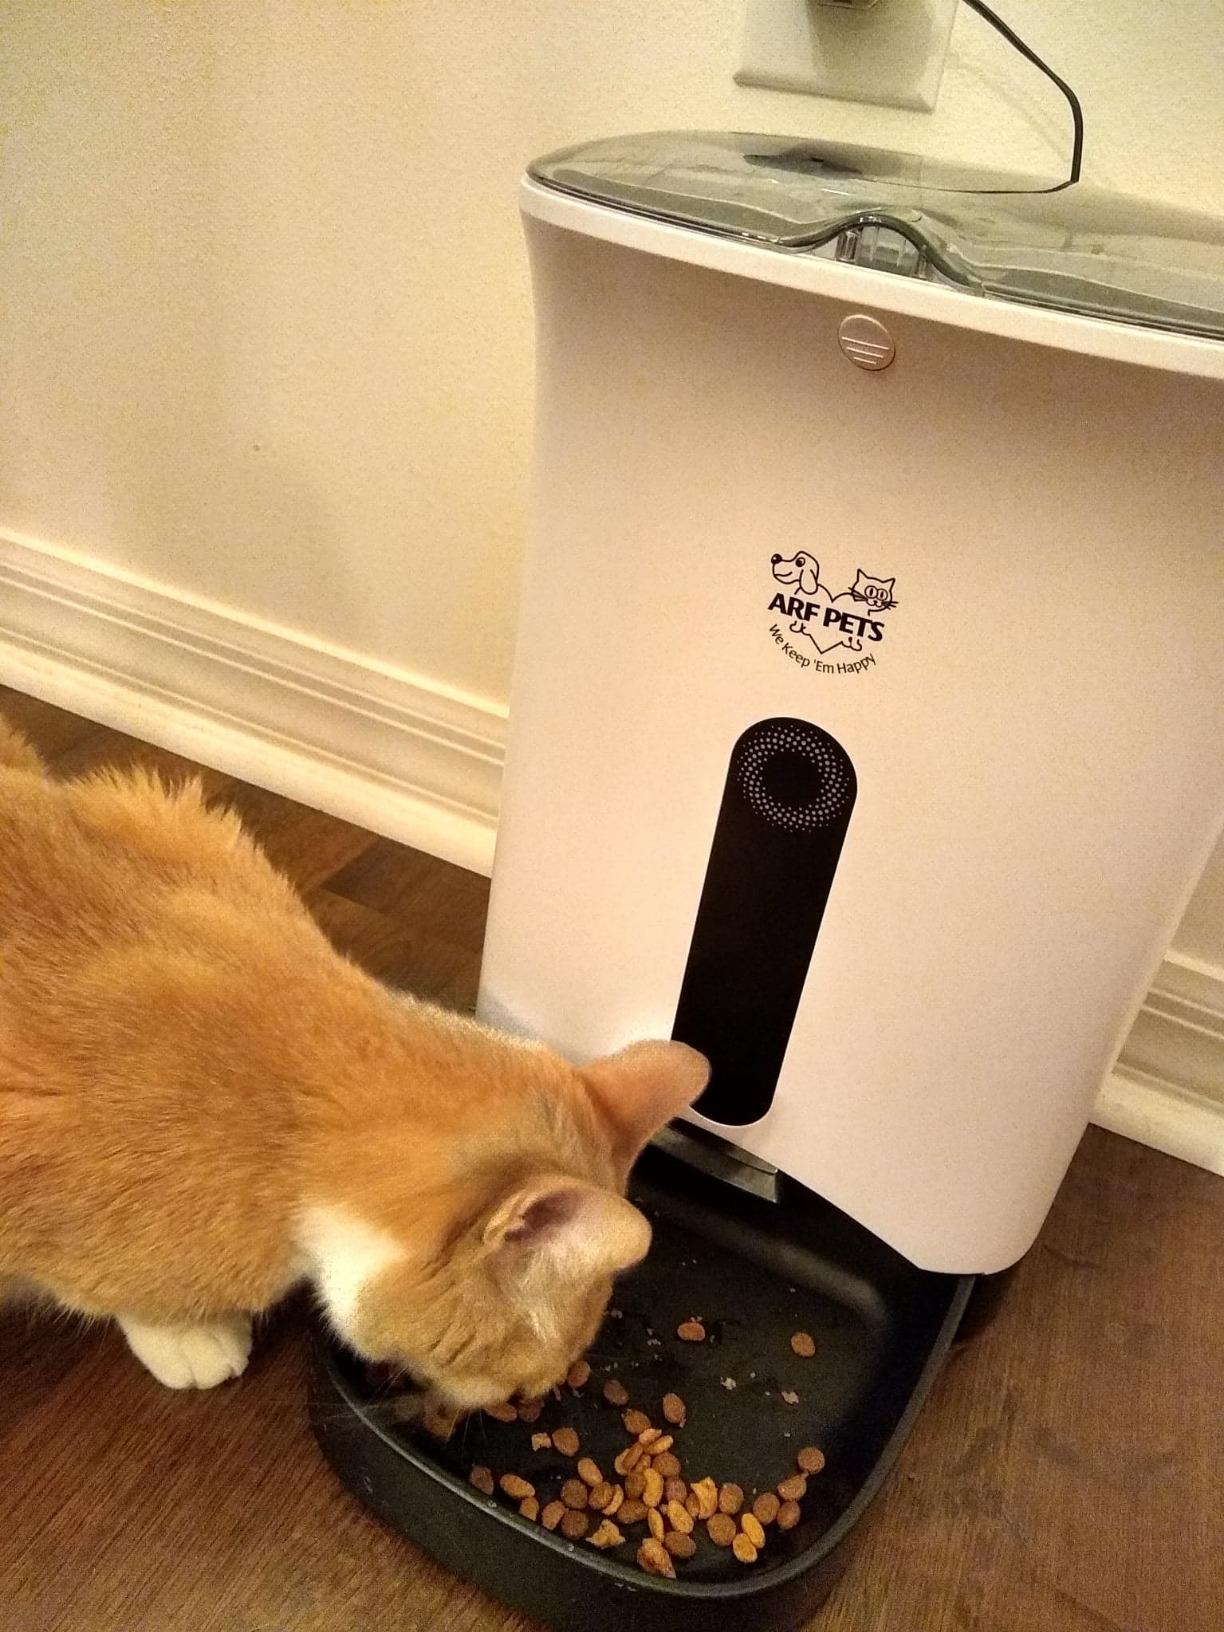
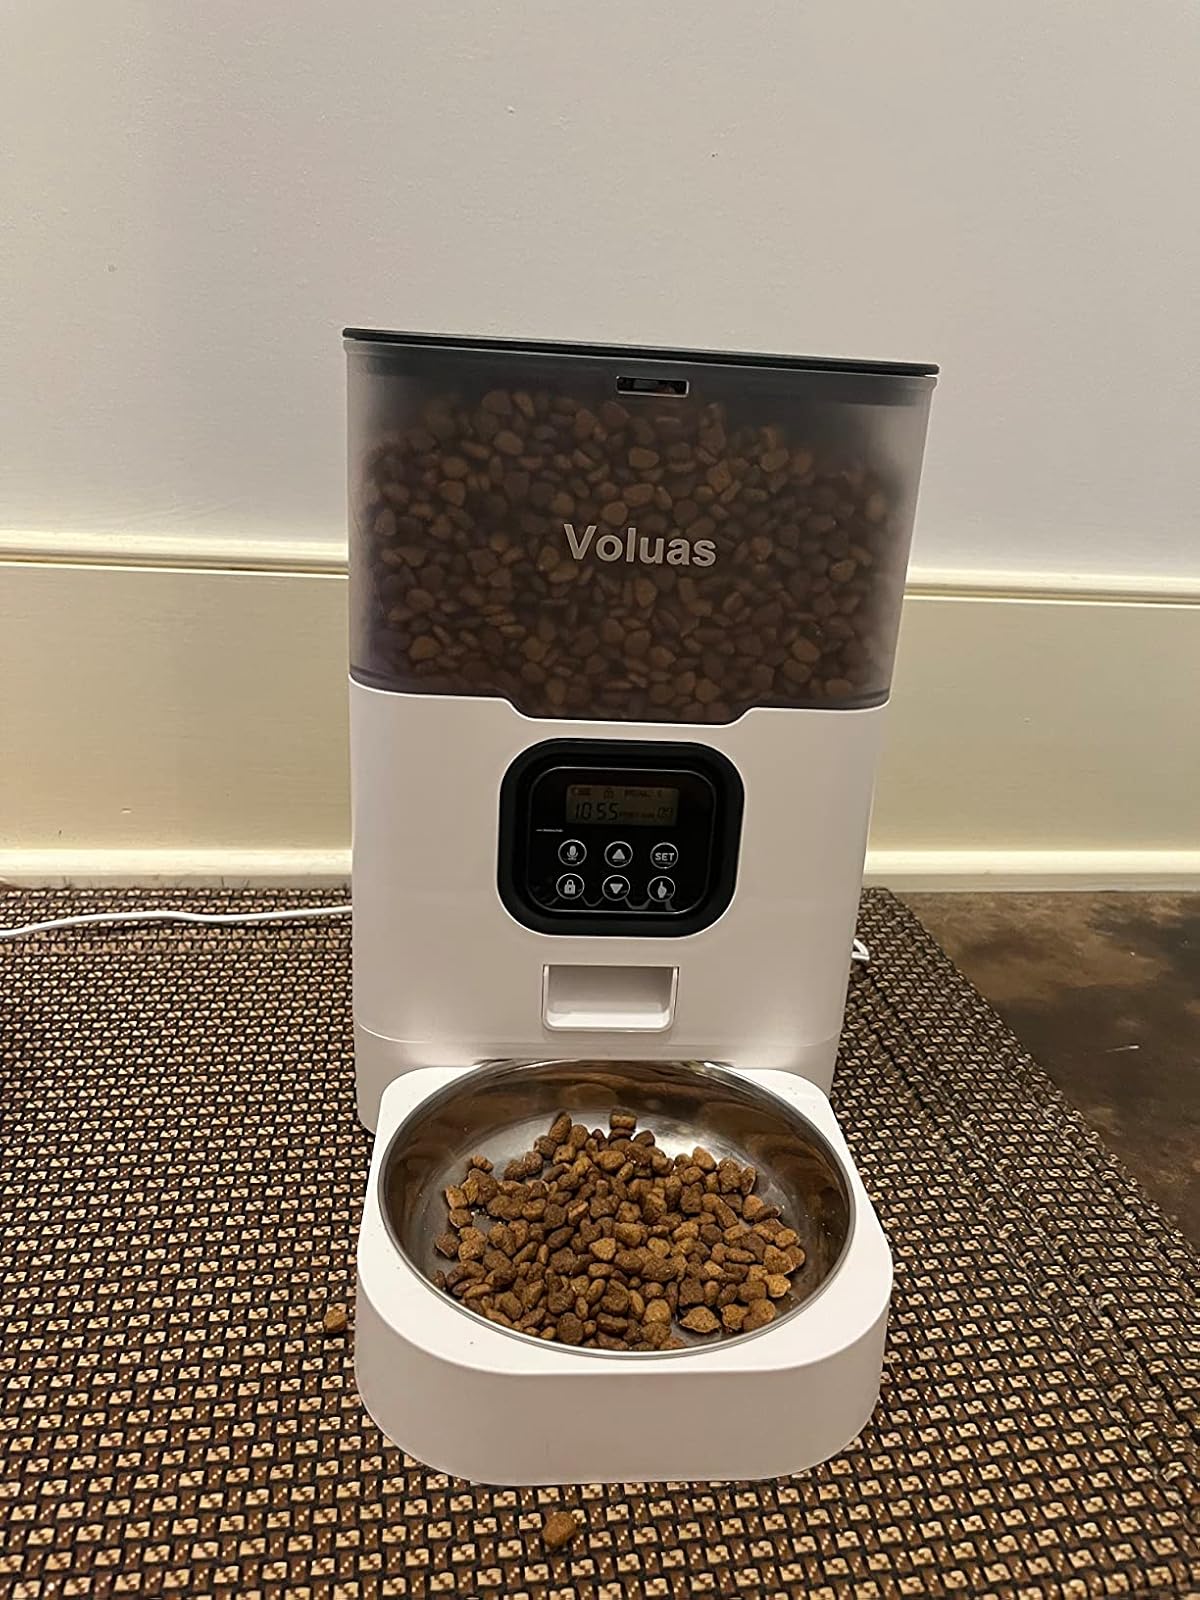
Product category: items_feeder
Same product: no